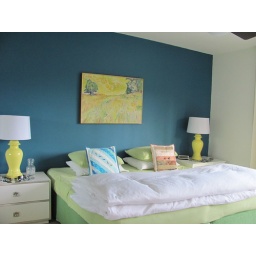
Painted one wall of our bedroom &amp;quot;Naples Blue&amp;quot; by Benjamin Moore